Ama: A Story of the Atlantic Slave Trade

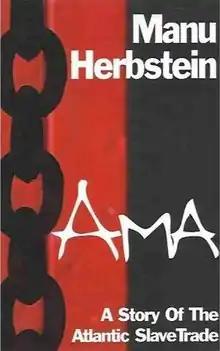
First edition (print on demand)

Ama: A Story of the Atlantic Slave Trade is the debut historical novel by Manu Herbstein (b. 1936). It has been described as a work of faction that "successfully blends extensive and meticulous research with abundant imagination to transport the reader into the violent world of the Atlantic Slave Trade."